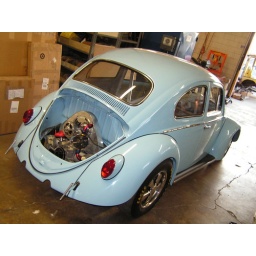
BFY Obsolete Parts, Shawn Geers street car in for some wiring and custom carpeting around his roll cage.